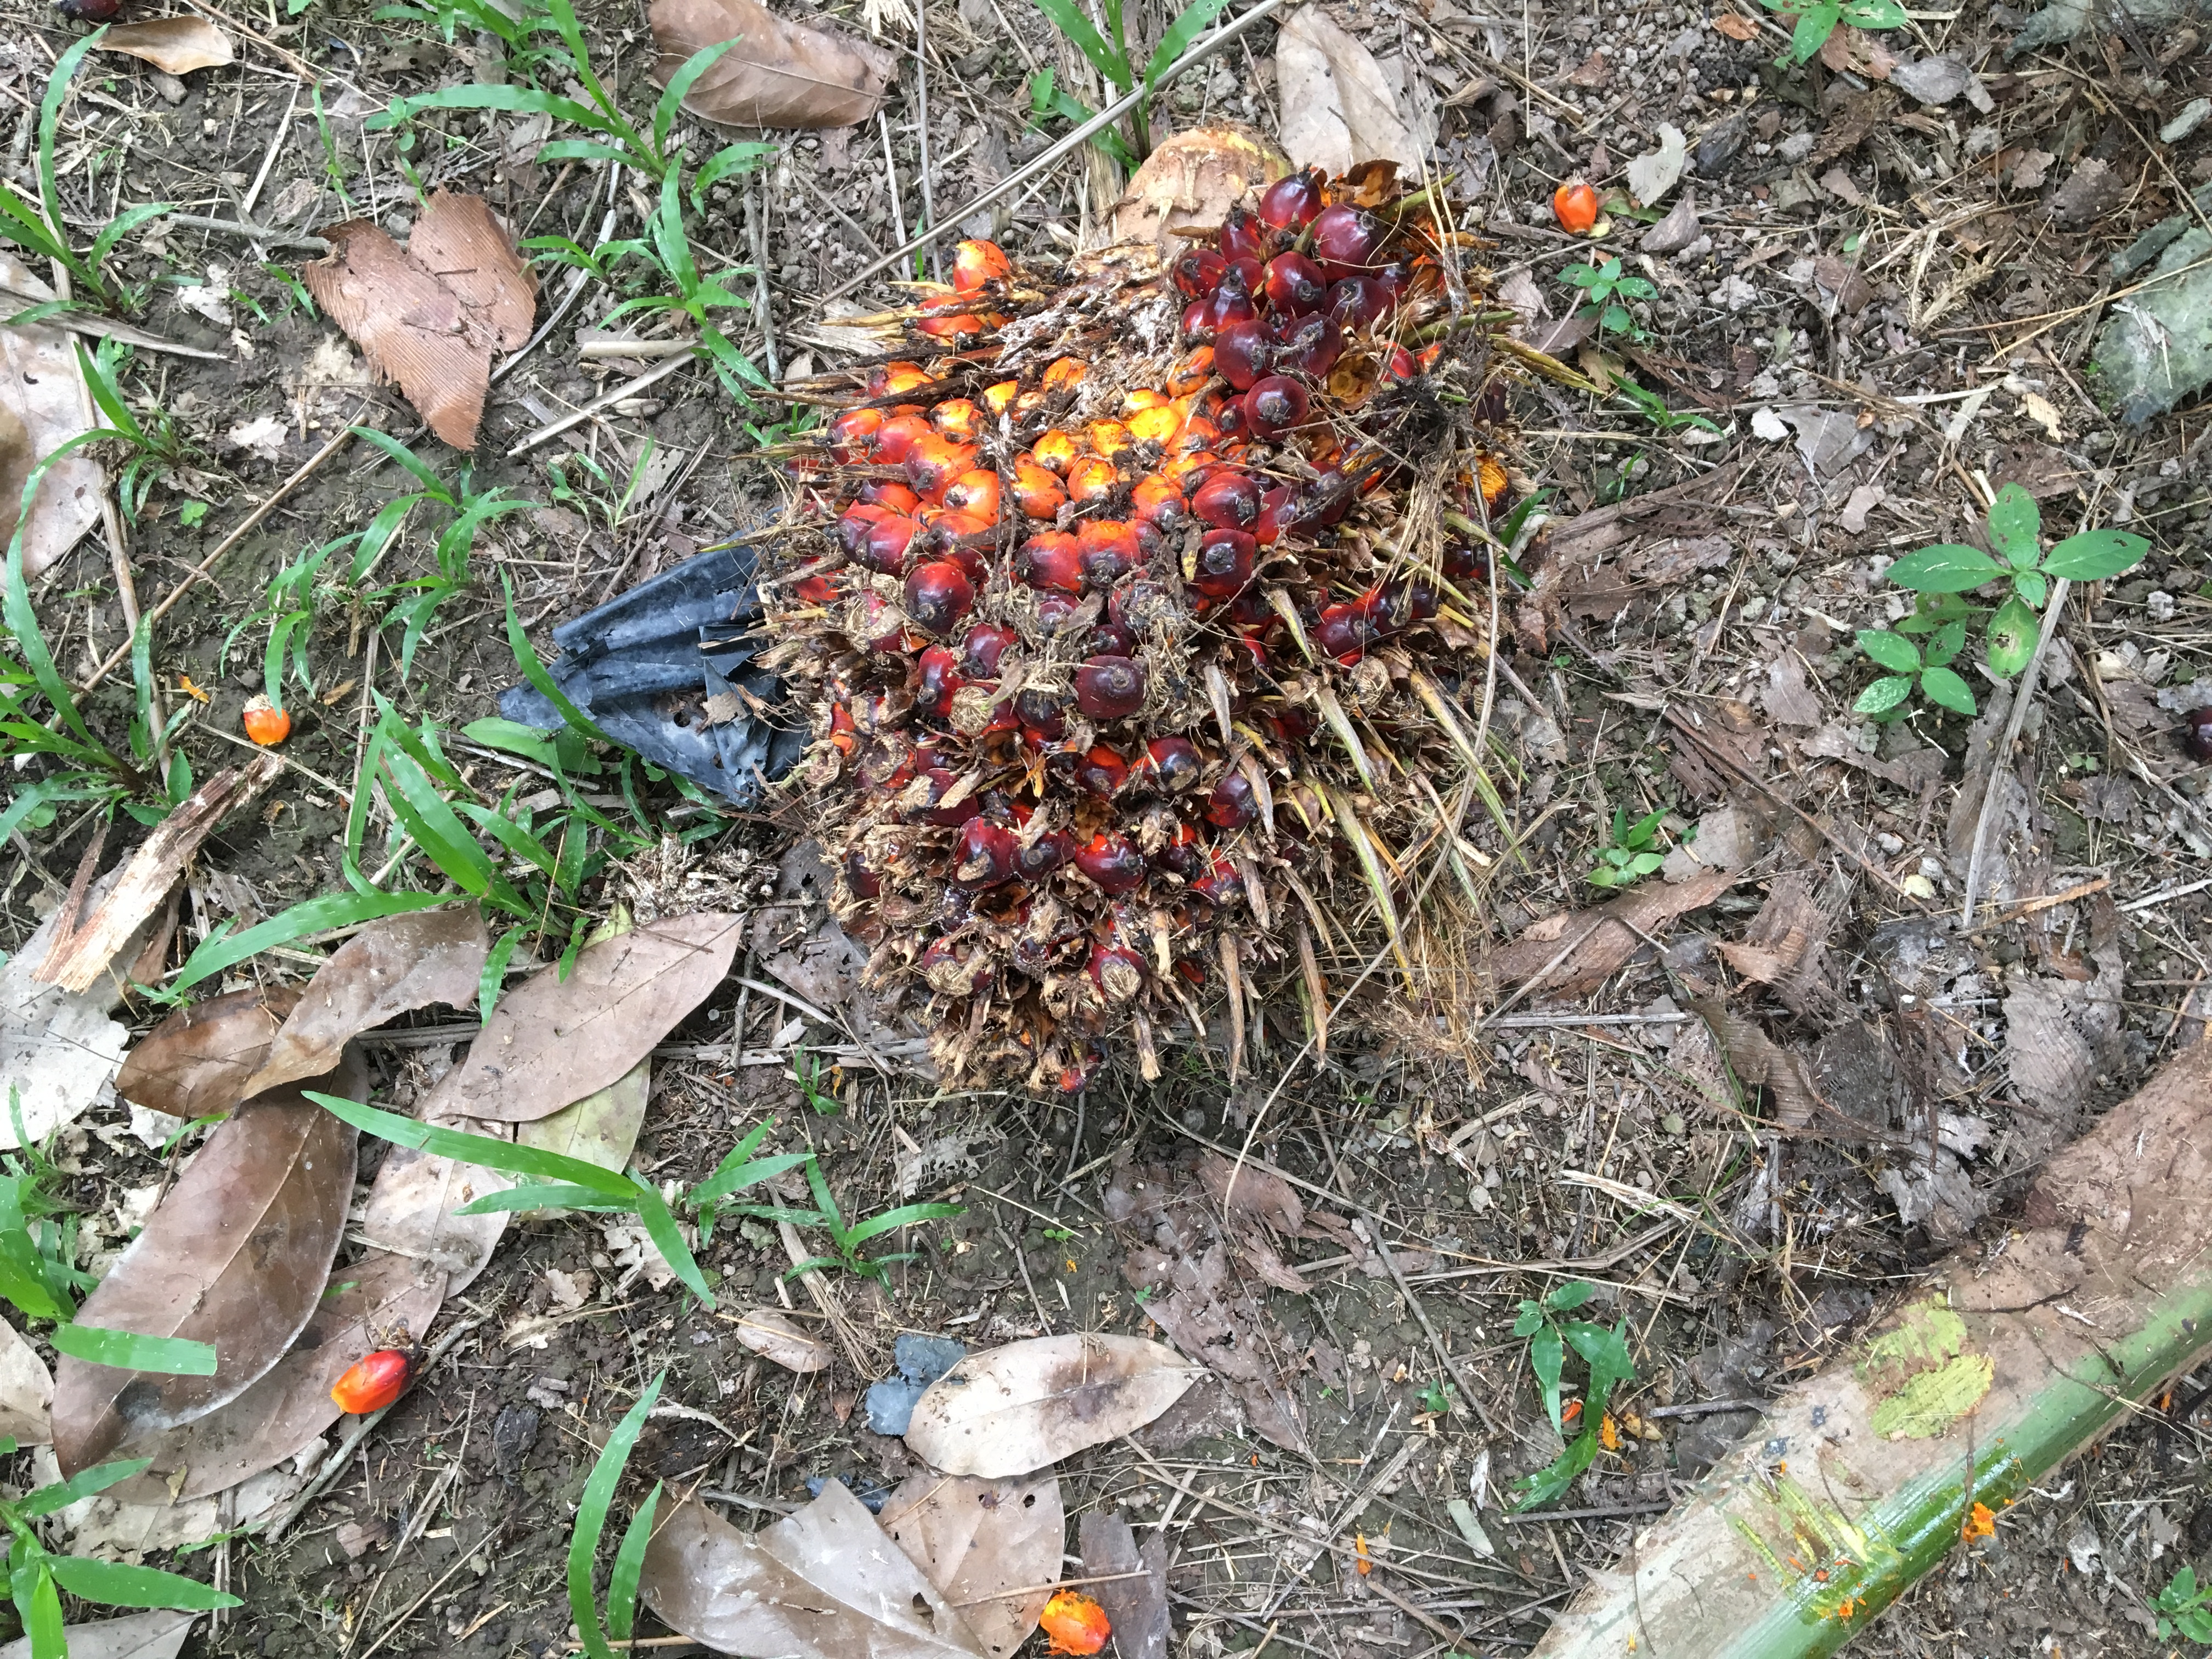
Ripeness: Overripe